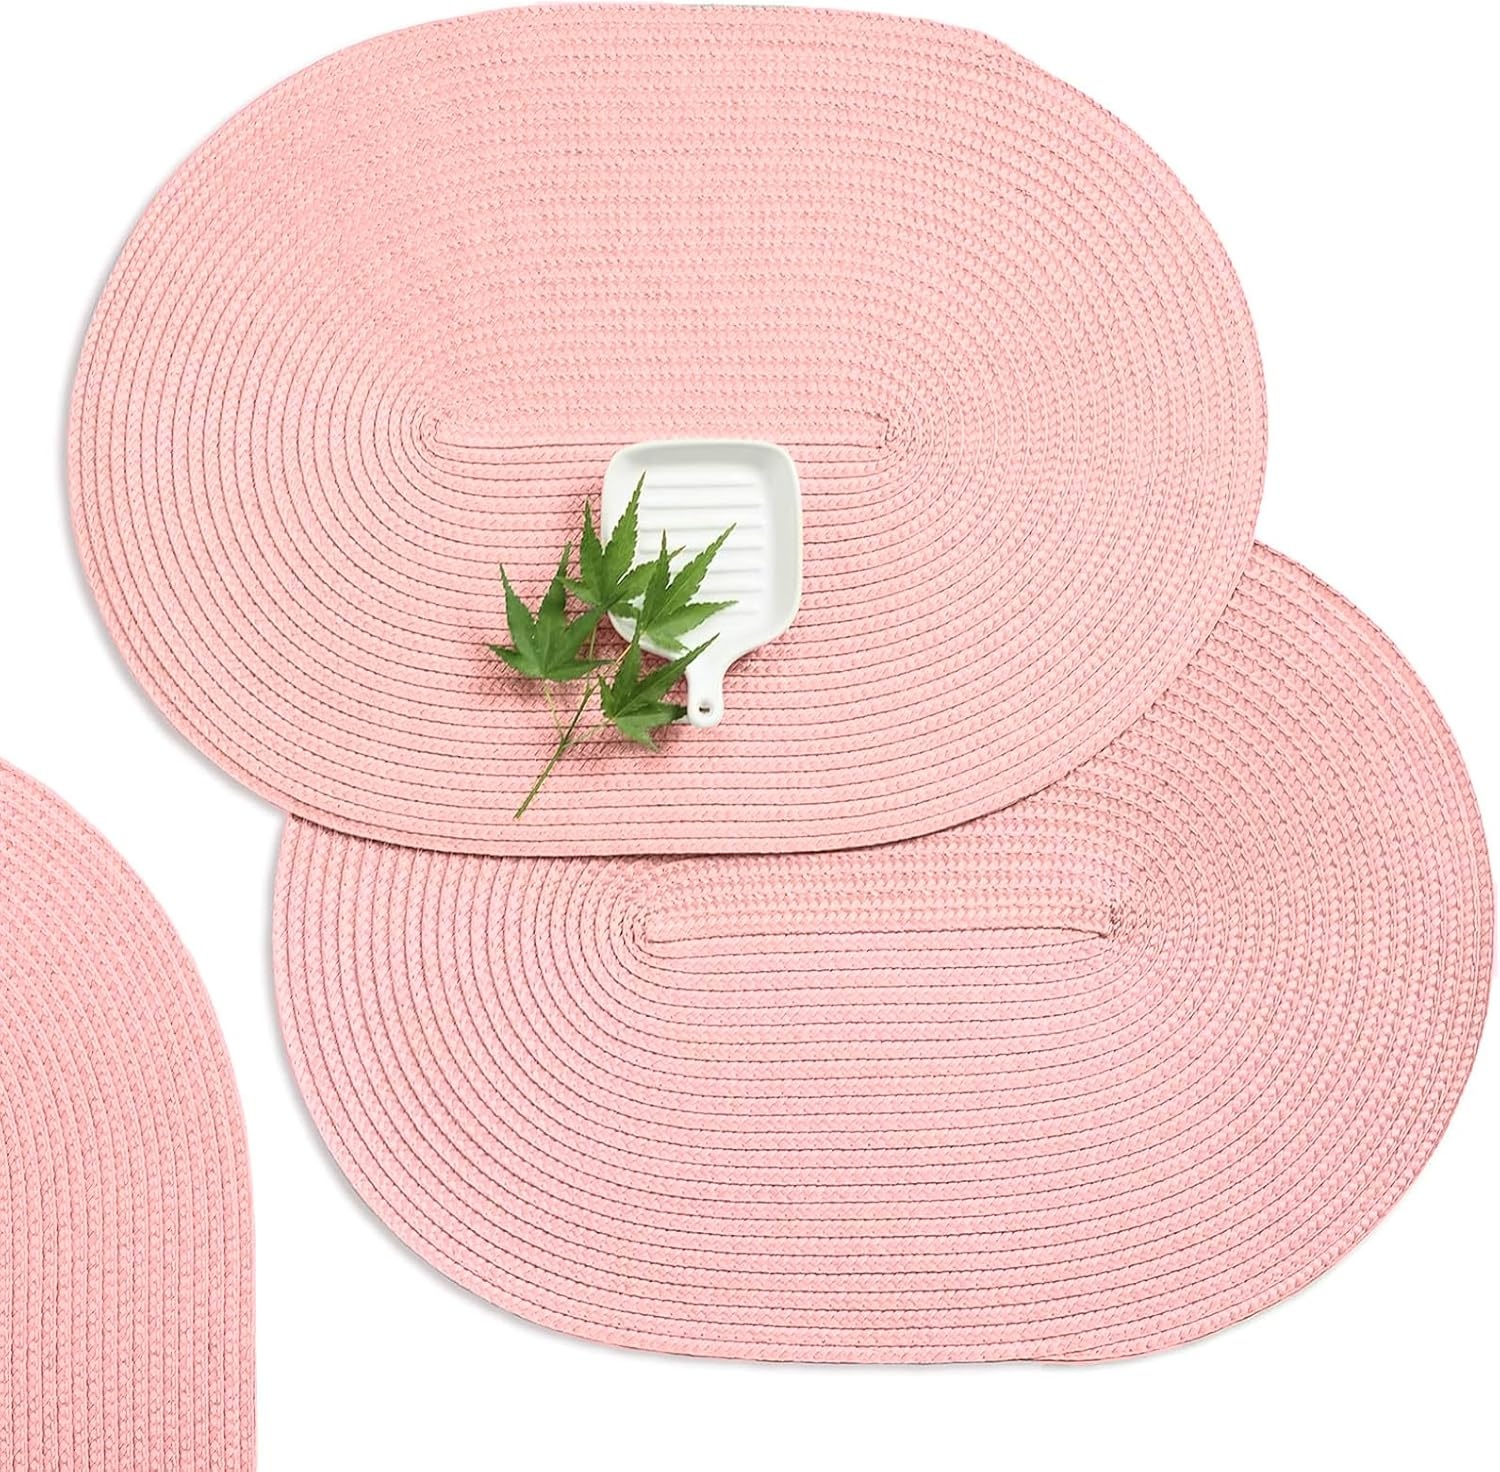
AHHFSMEI Placemats Set of 4 for Dining Table Washable Woven Vinyl Non-Slip 18x12 inches Placemat Heat-Resistant Durable Table Mats for Dining Table Easy to Clean(Pink 4)
Overview Color : Pink Material : Polypropylene Size : 18x12 inches set of 4 Brand : AHHFSMEI Occasion : Daily use, Holiday About this item Material：Crafted from 100% durable polypropylene, these hand-braided mats resist stains and maintain shape through repeated use. Ideal for daily meals or special occasions. Waterproof & Heat-Resistant ：Shields tables from spills, hot dishes, and condensation. The insulated design handles temperatures up to 176°F without warping. Quick-Clean Design​​：Wipe stains instantly with a damp cloth or hand-wash with mild soap. Air-dries in minutes and rolls compactly for storage. Universal Table Fit：Oval shape complements round, square, or rectangular tables (18x12 inches). Neutral tones blend with any decor style. Multi-Scene Versatility​​：Perfect for kitchens, offices, parties, and outdoor dining. Withstands indoor humidity and outdoor UV exposure.
Brand: AHHFSMEI
Category: Home & Garden > Linens & Bedding > Table Linens > Placemats